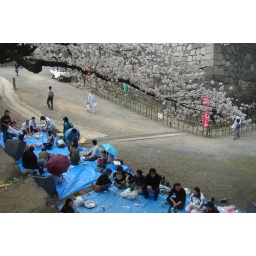
Hanami... ie the traditional japanese spring event of sitting under the sakura trees, viewing the flowers and getting hammered